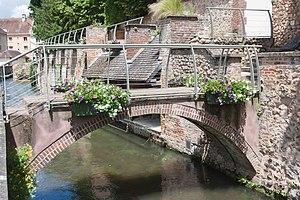
L'Iton est une rivière française, dans les deux départements de l'Eure et de l'Orne, en région Normandie, dernier affluent de la rive gauche de l'Eure, et donc un sous-affluent de la Seine. Elle arrose notamment la ville d'Évreux.